Shakedown (Snowboard Games)

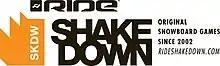
Ride Shakedown.

The Shakedown Original Snowboard Games Since 2002 is a rider-driven snowboard event whose primary goal is to promote snowboarding. Its unique competition format makes the event a laid-back festive gathering that is appreciated by athletes and the fans.